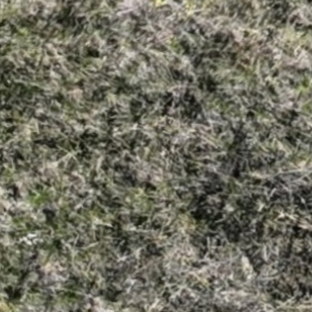
Month: october